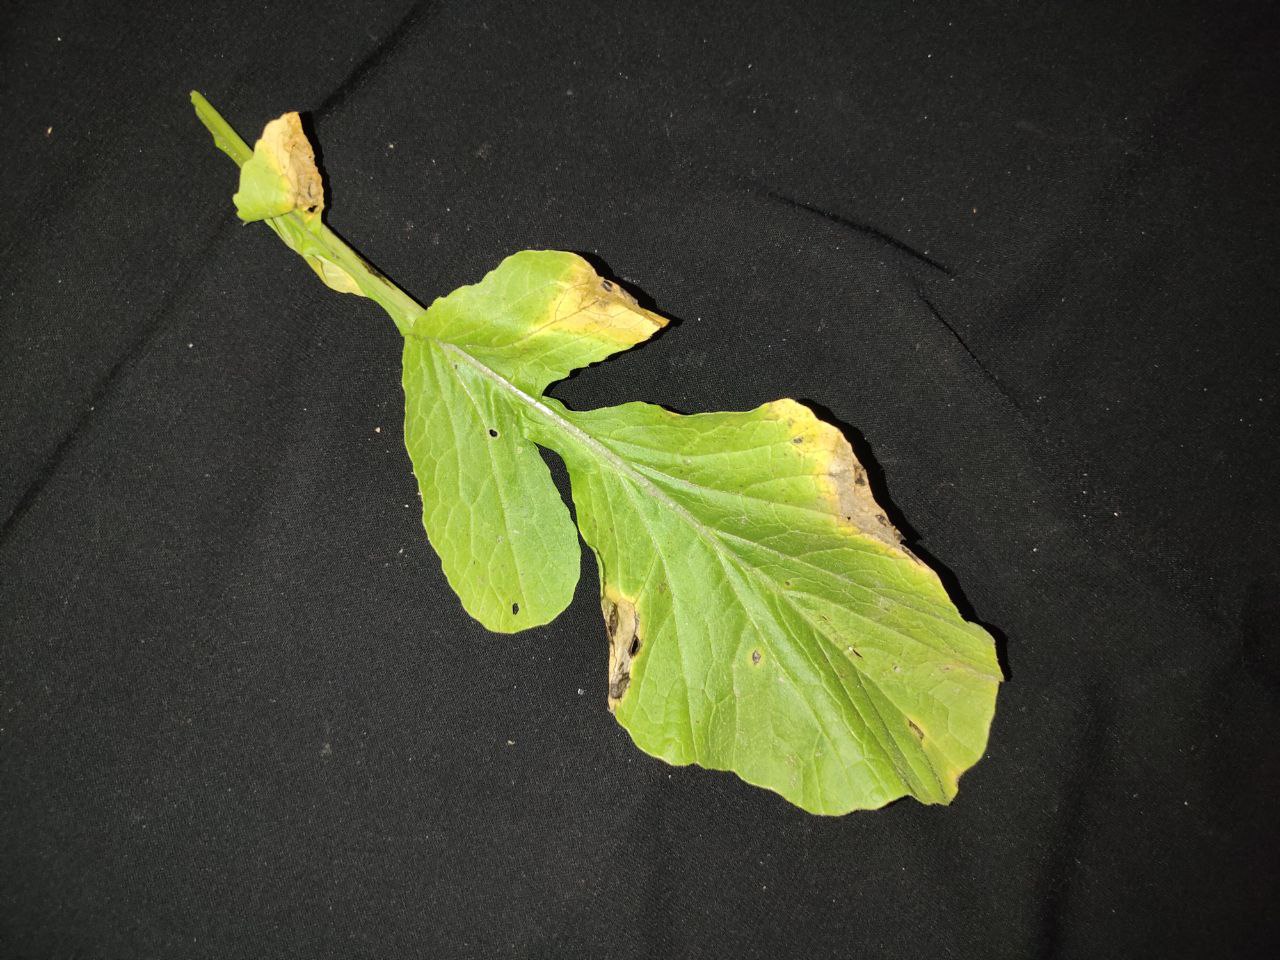
Label: Downey mildew